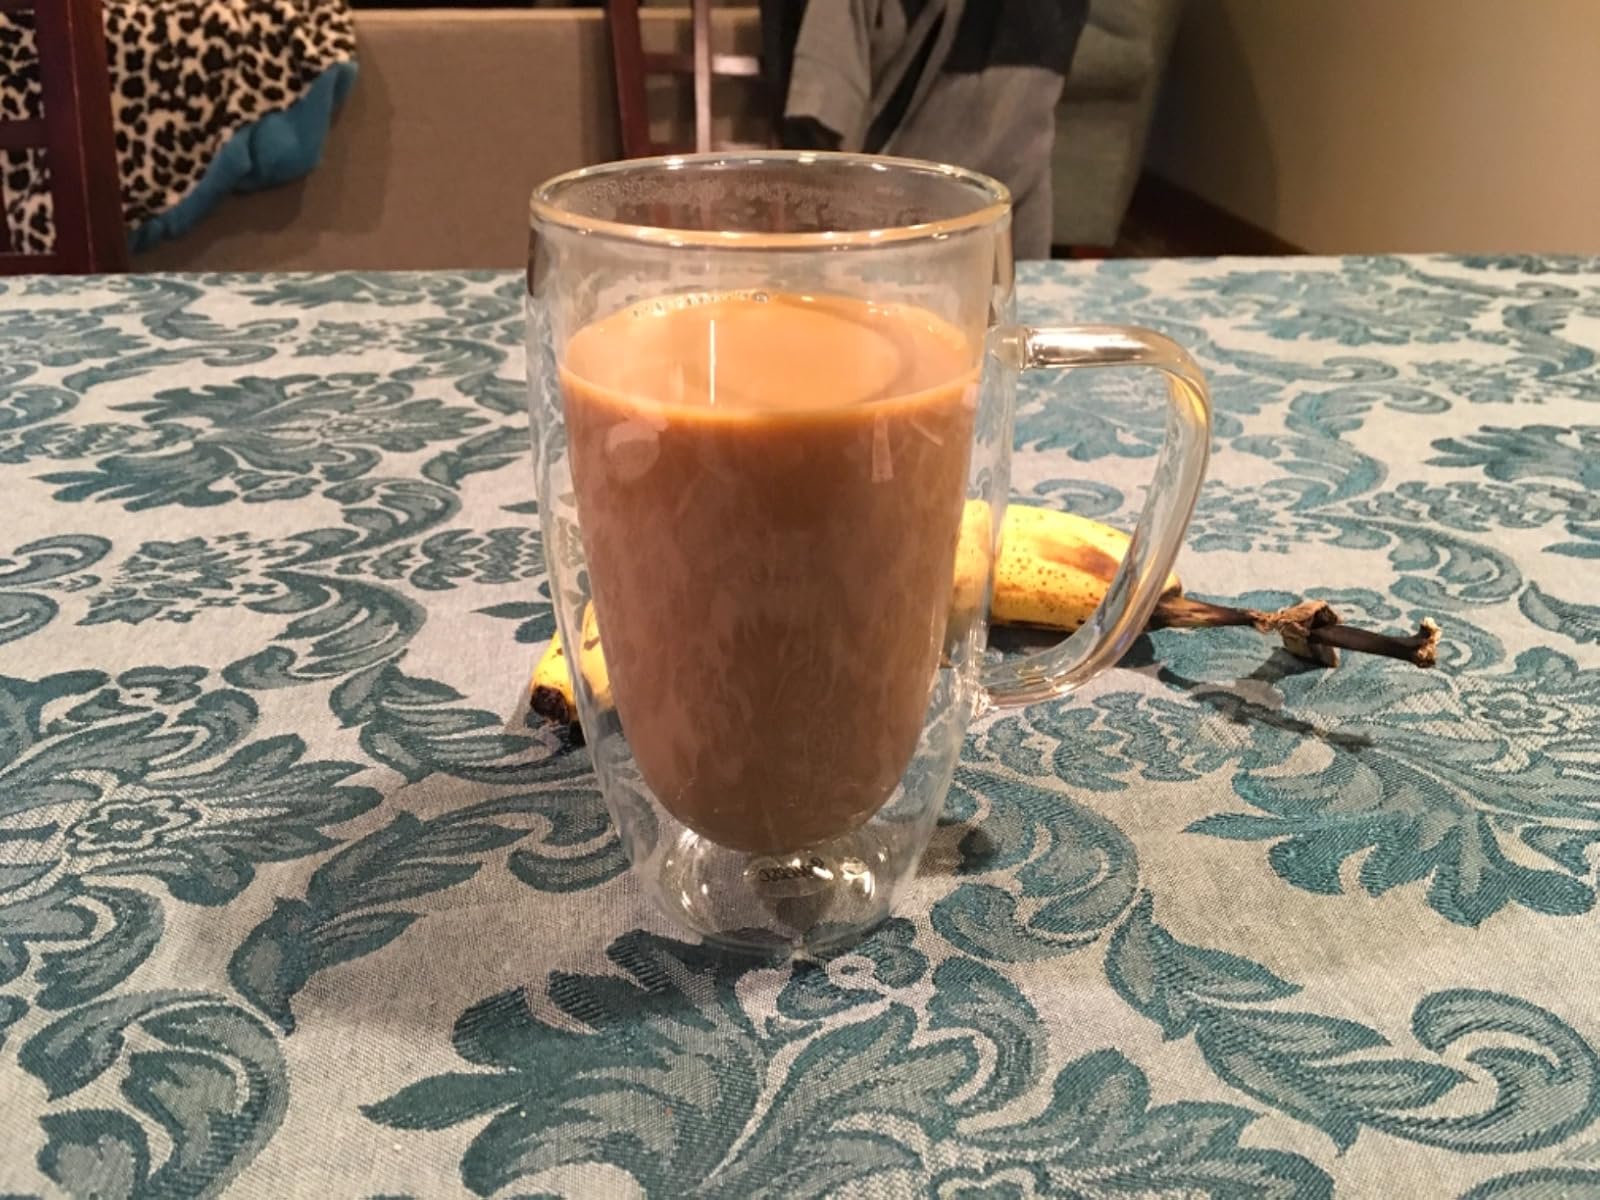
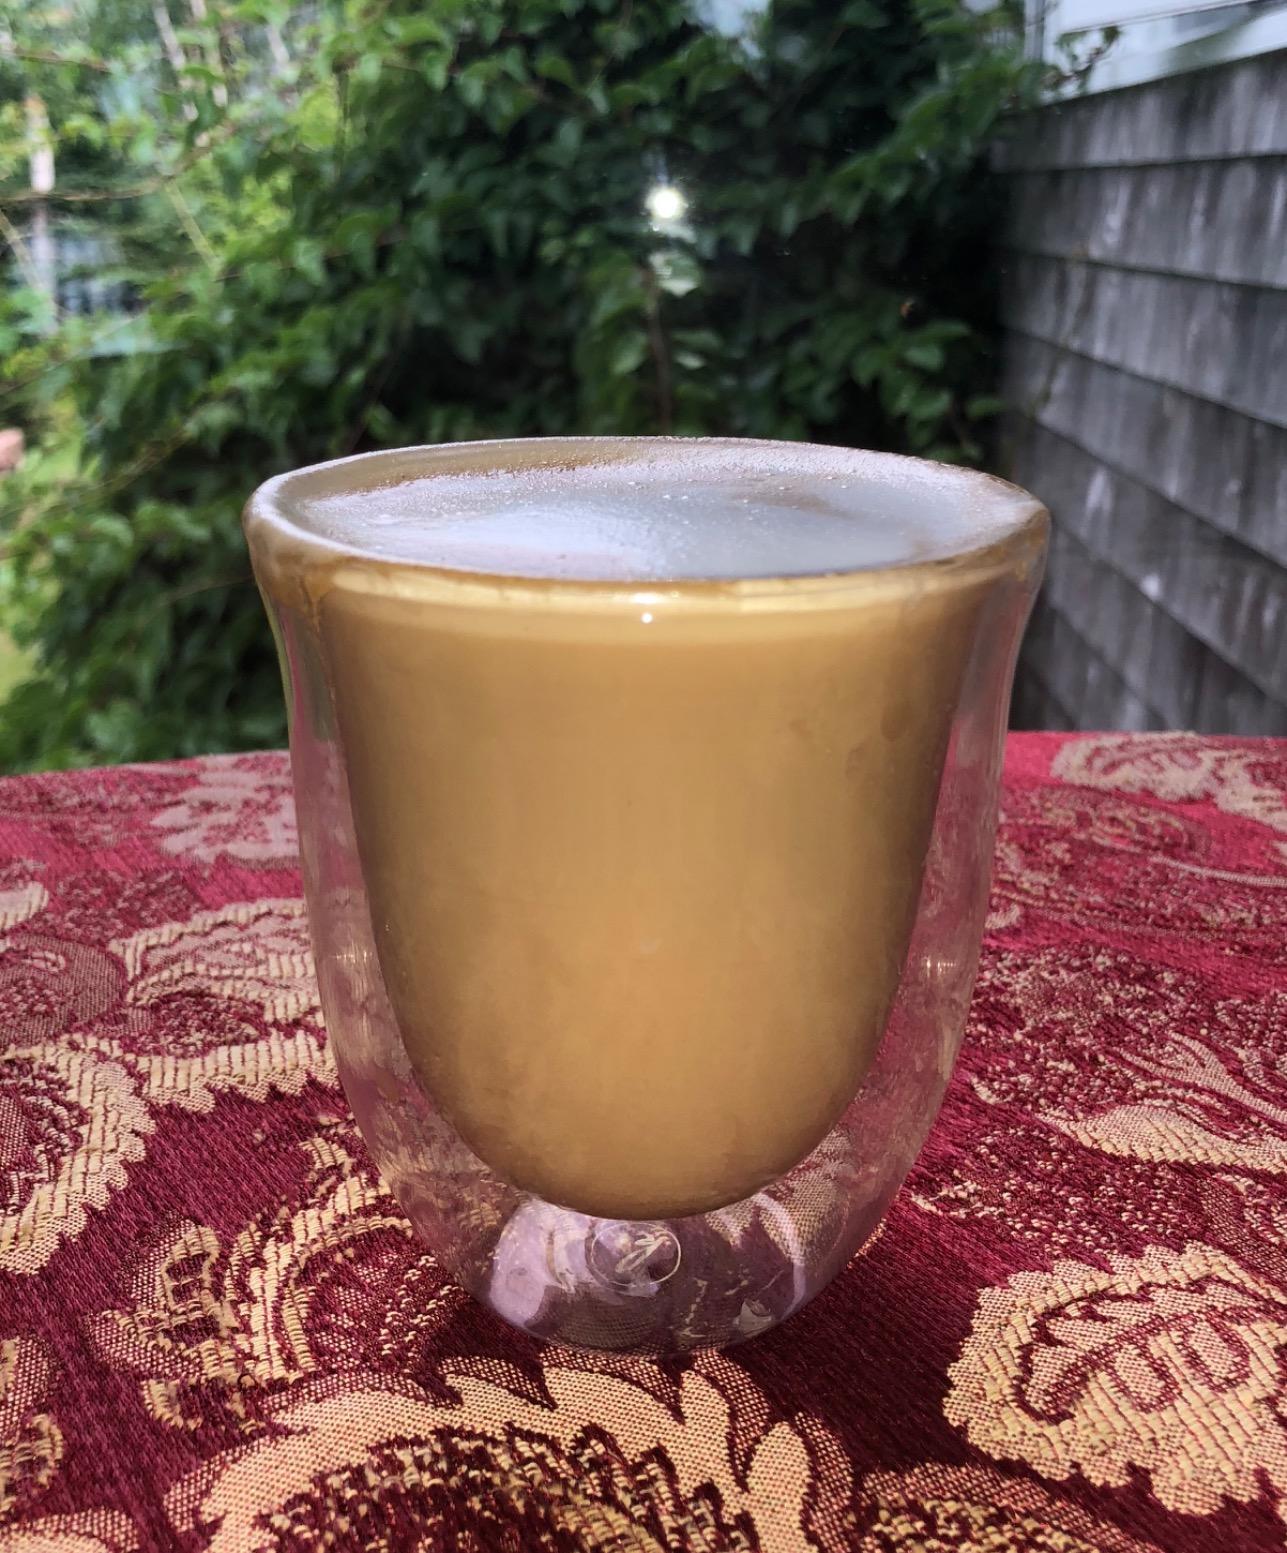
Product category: items_mug
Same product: no